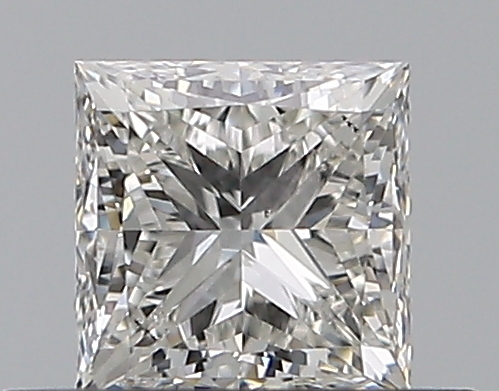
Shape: princess
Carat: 0.5
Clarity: VS1
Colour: H
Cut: EX
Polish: EX
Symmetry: EX
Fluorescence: N
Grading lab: GIA
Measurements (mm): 4.17 x 4.15 x 3.07